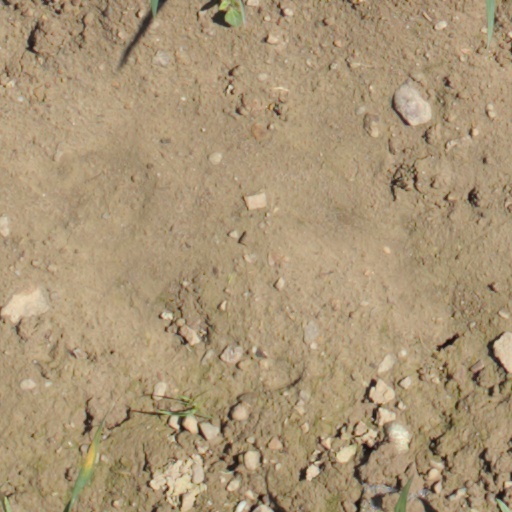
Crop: wheat